Boston Central Library

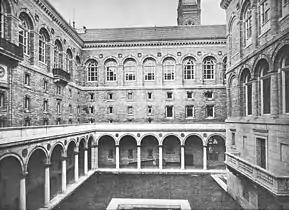
Northward view from the courtyard, with the campanile of Old South Church in the background

The socialite Sylvia Wilks bequeathed about $600,000 to the BPL in 1951. The open-stack and audiovisual departments opened in the Central Library in January 1952, and a children's room opened that November. Under chief librarian Milton Lord, the BPL announced in late 1953 that it would raise $1.5 million for an expansion of the Central Library, with another $2.5 million coming from previous bequests. During that decade, the courtyard was renovated, the cellar was refurbished, and the building's administrative offices were consolidated in the old stacks. In addition, since the roof was in danger of collapsing, a contractor was hired in 1956 to install roof tiles. The BPL had encountered difficulties raising money for the Central Library's expansion from the public, but it nonetheless announced plans in 1957 to study the expansion. At that point, the Central Library had 2.1 million volumes, and some books had to be stored on Long Island in Boston Harbor.